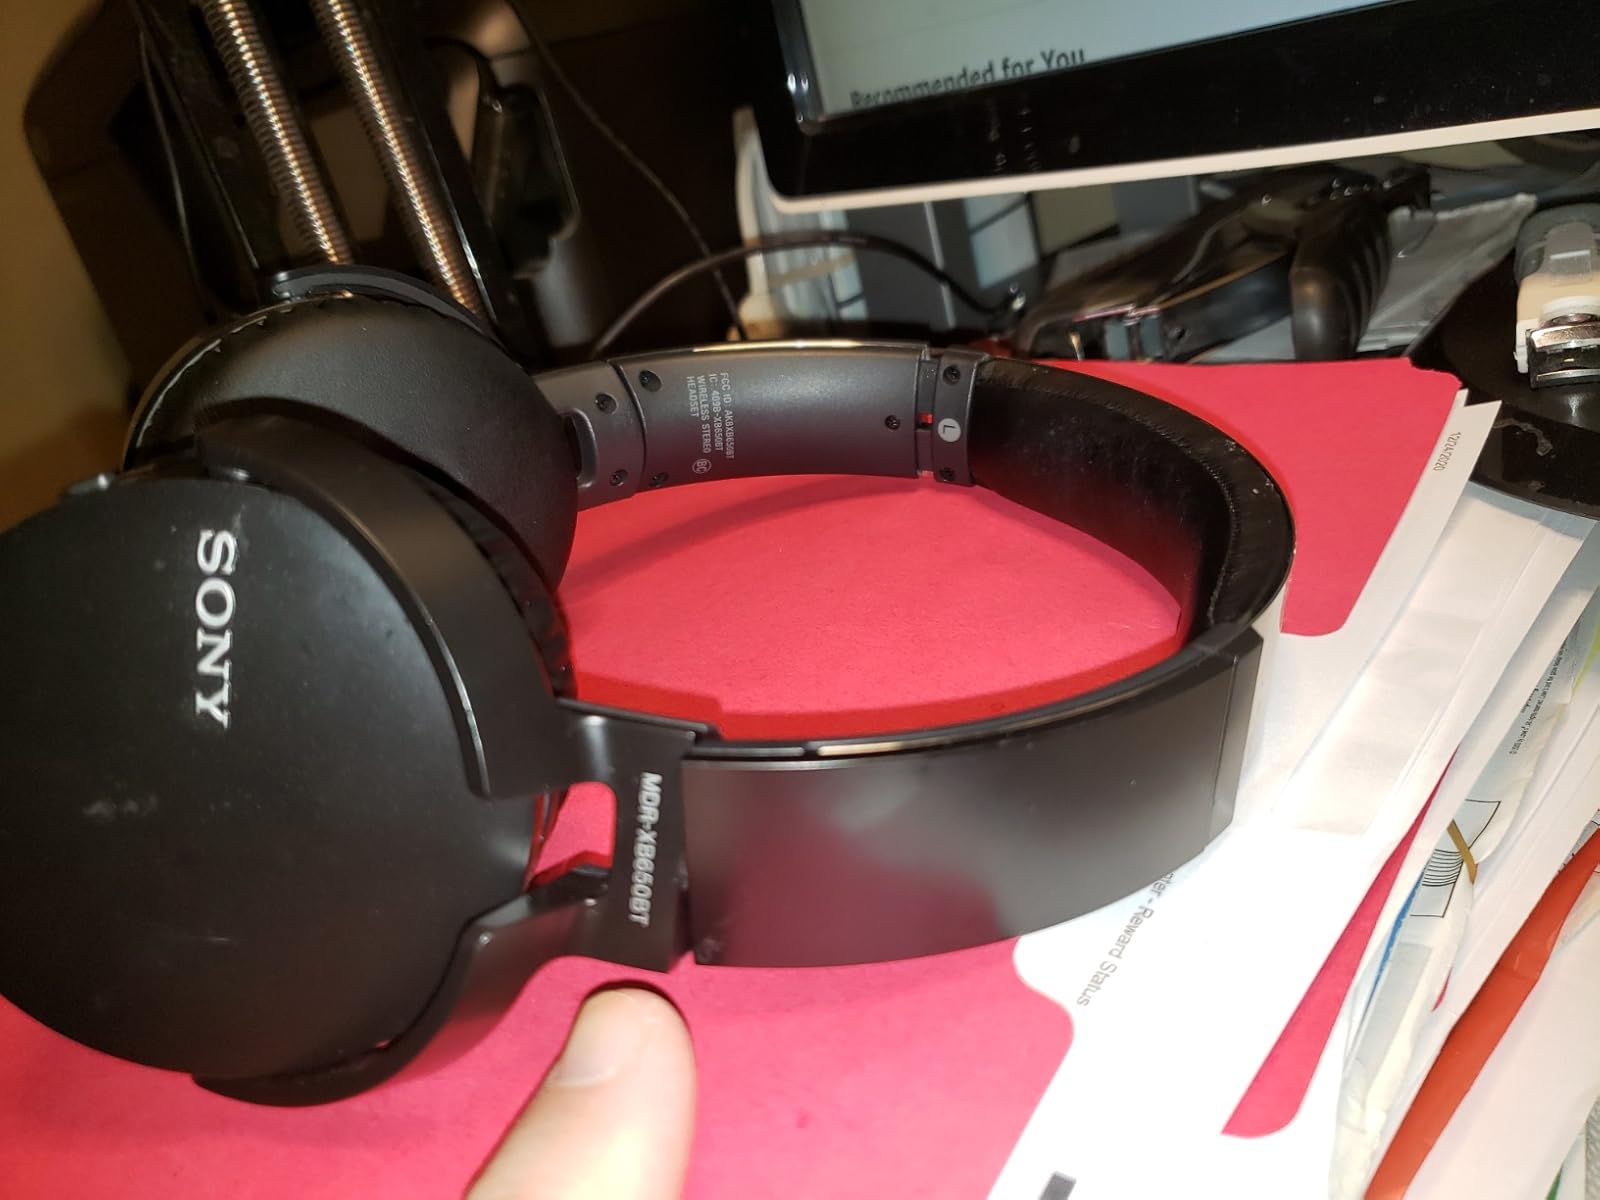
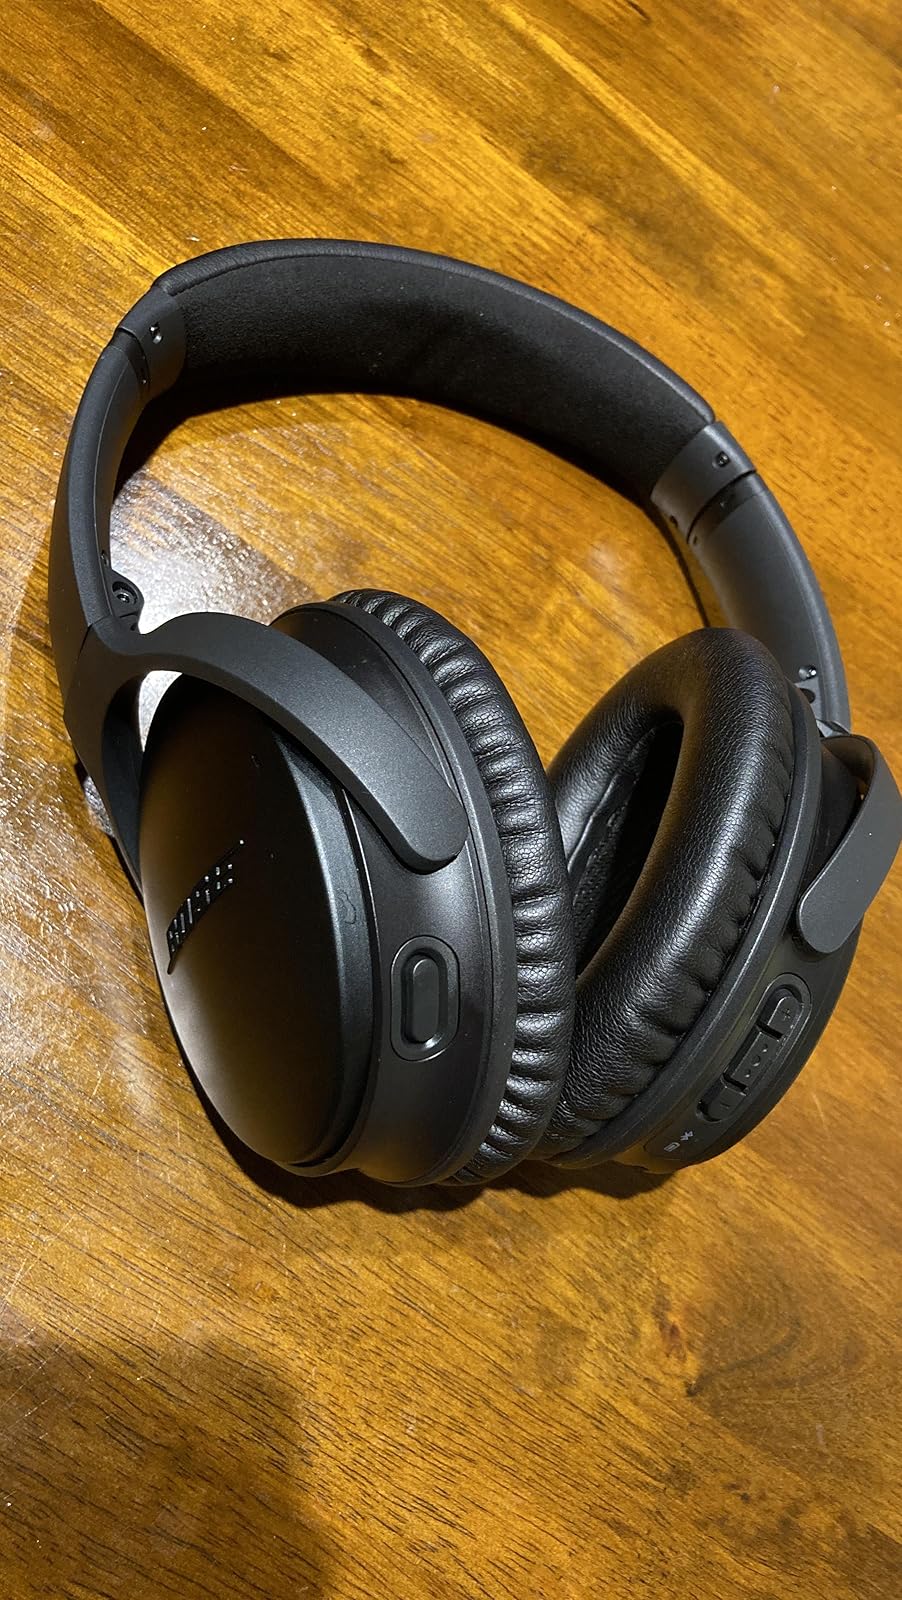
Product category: headphones
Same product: no